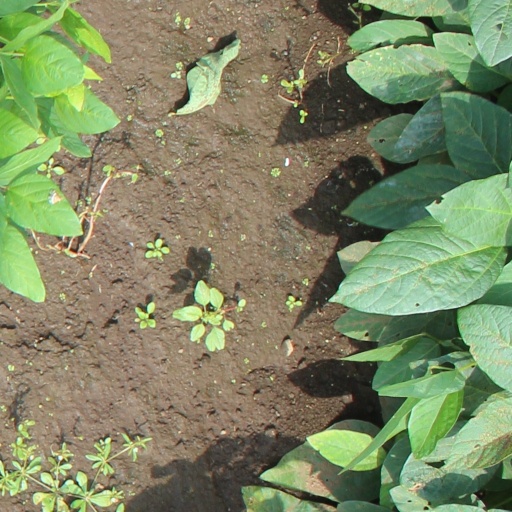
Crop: soybean